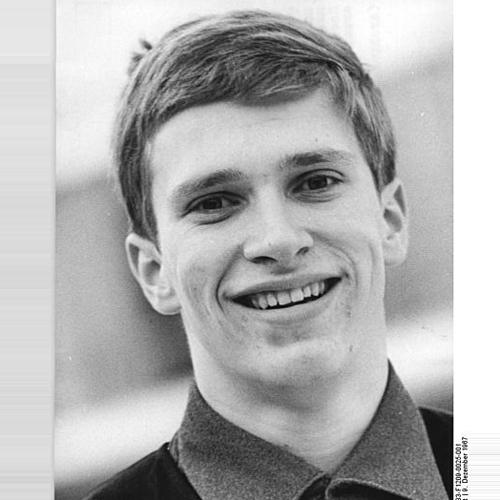
Age: 18